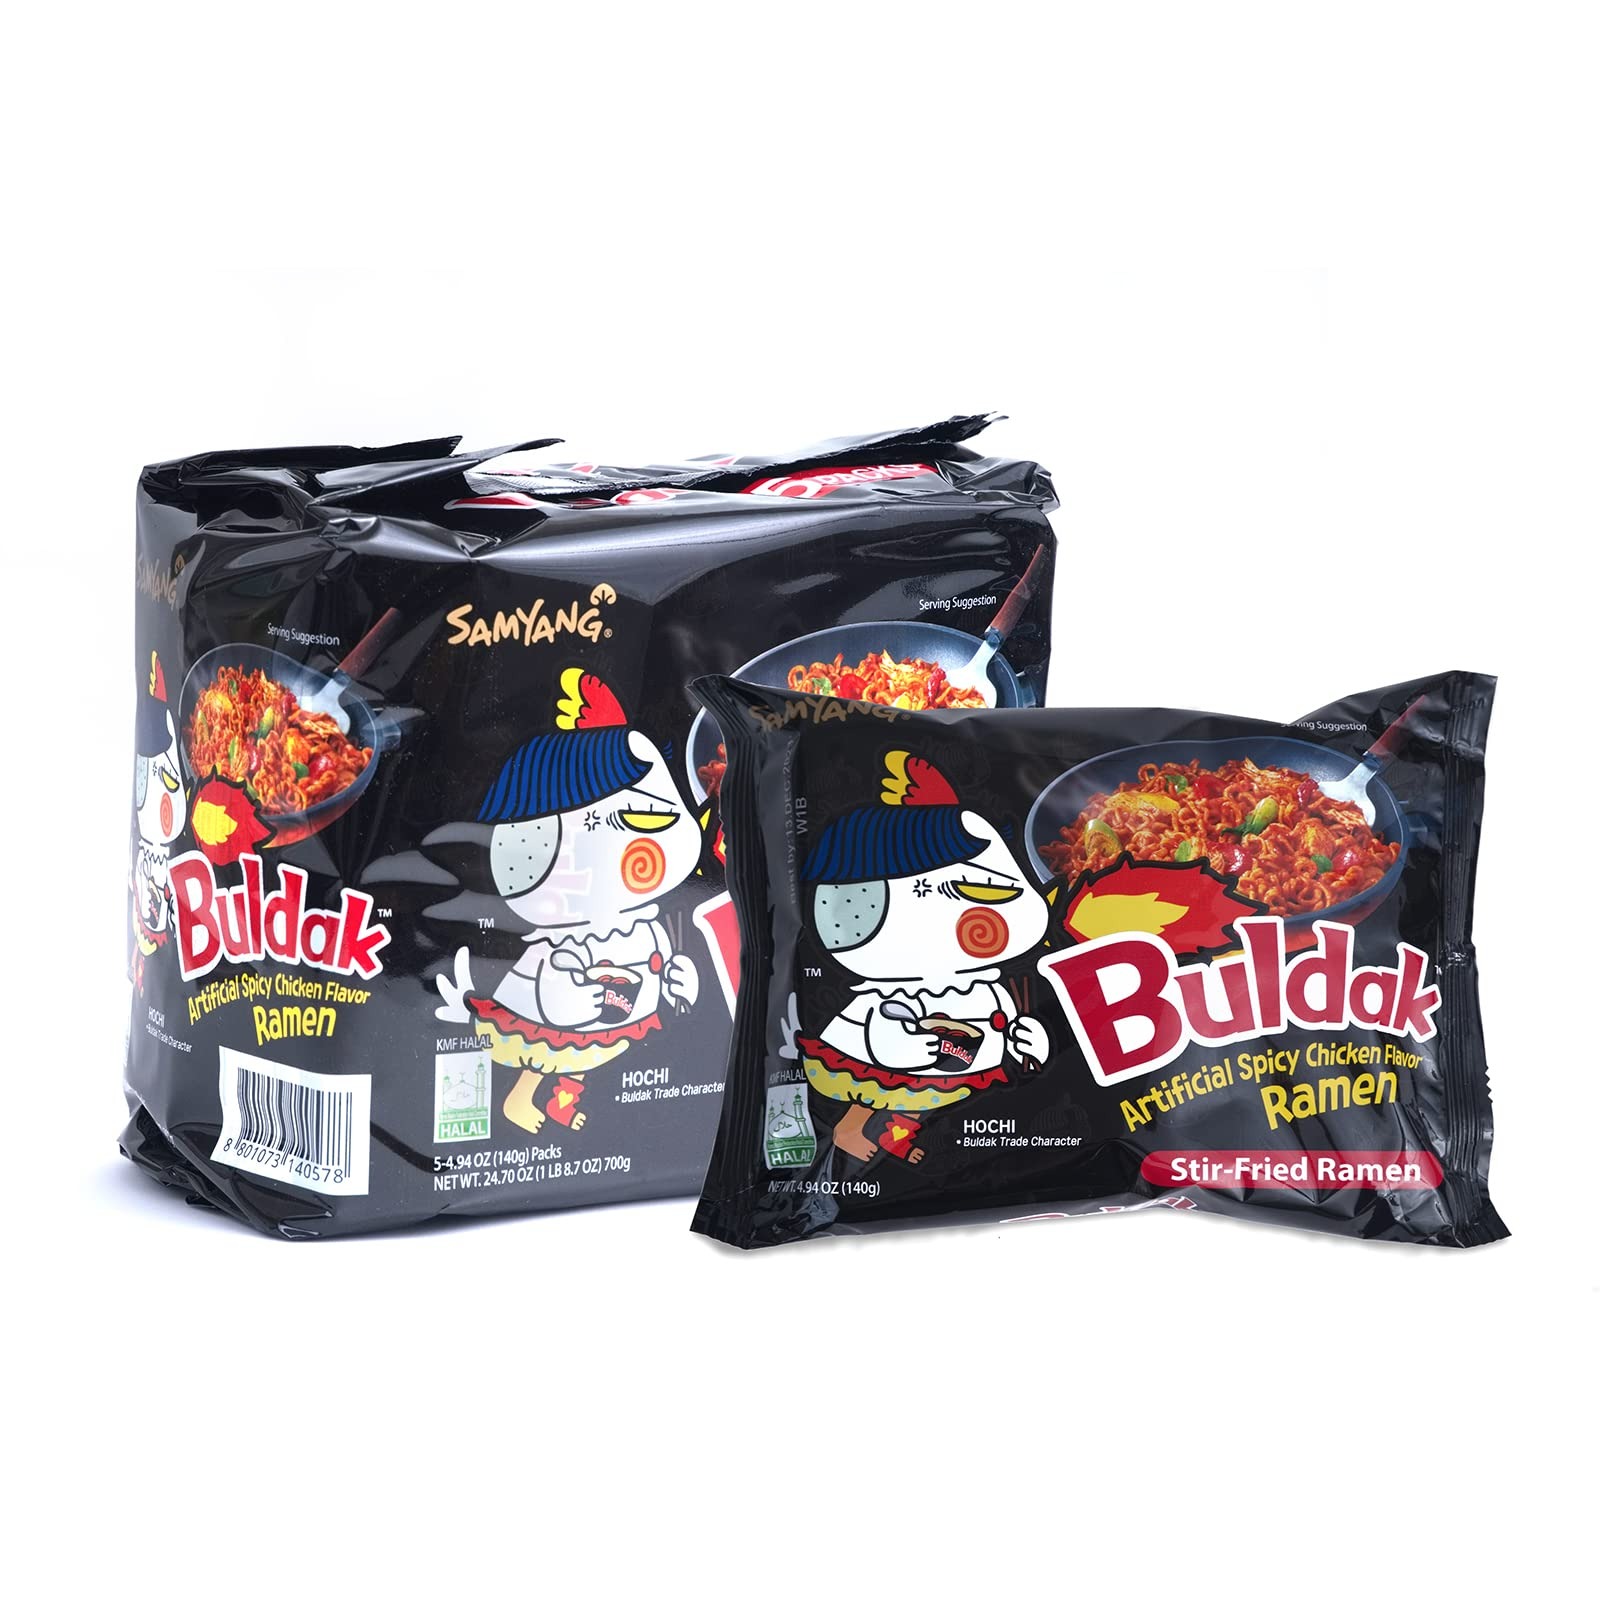
Item Name: Samyang Buldak Hot Chicken Spicy Ramen Korea Instant Packaged Noodles,4.94 oz,Original,5 Pack
Bullet Point 1: Bold Flavor: Original Ramen Noodle is renowned for its intense,You may feel a little sweet then continuous spicy,fiery flavor that tantalizes taste buds,Notes:Please choose carefully if you can't eat spicy food
Bullet Point 2: Easy to Prepare: Preparing Samyang Hot Chicken Ramen is straightforward and fast. Boil the noodles for just a few minutes, drain the water, Put liquid sauce and stir-fry for 30 seconds. Add others and stir well.In under 5 minutes, You can enjoy a delicious meal
Bullet Point 3: Multiple Scenarios - Eat it yourself, matches a variety show. Company team building, start a spicy challenge. Together with friends, originator of spicy, addictive taste. Share with lover, the top choice
Bullet Point 4: 0g TRANS FAT, 0mg CHOLESTEROL,Carefully Selected Ingredient,Chewy Noodle
Value: 5.0
Unit: Count

Price: 8.65